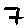
Label: 7